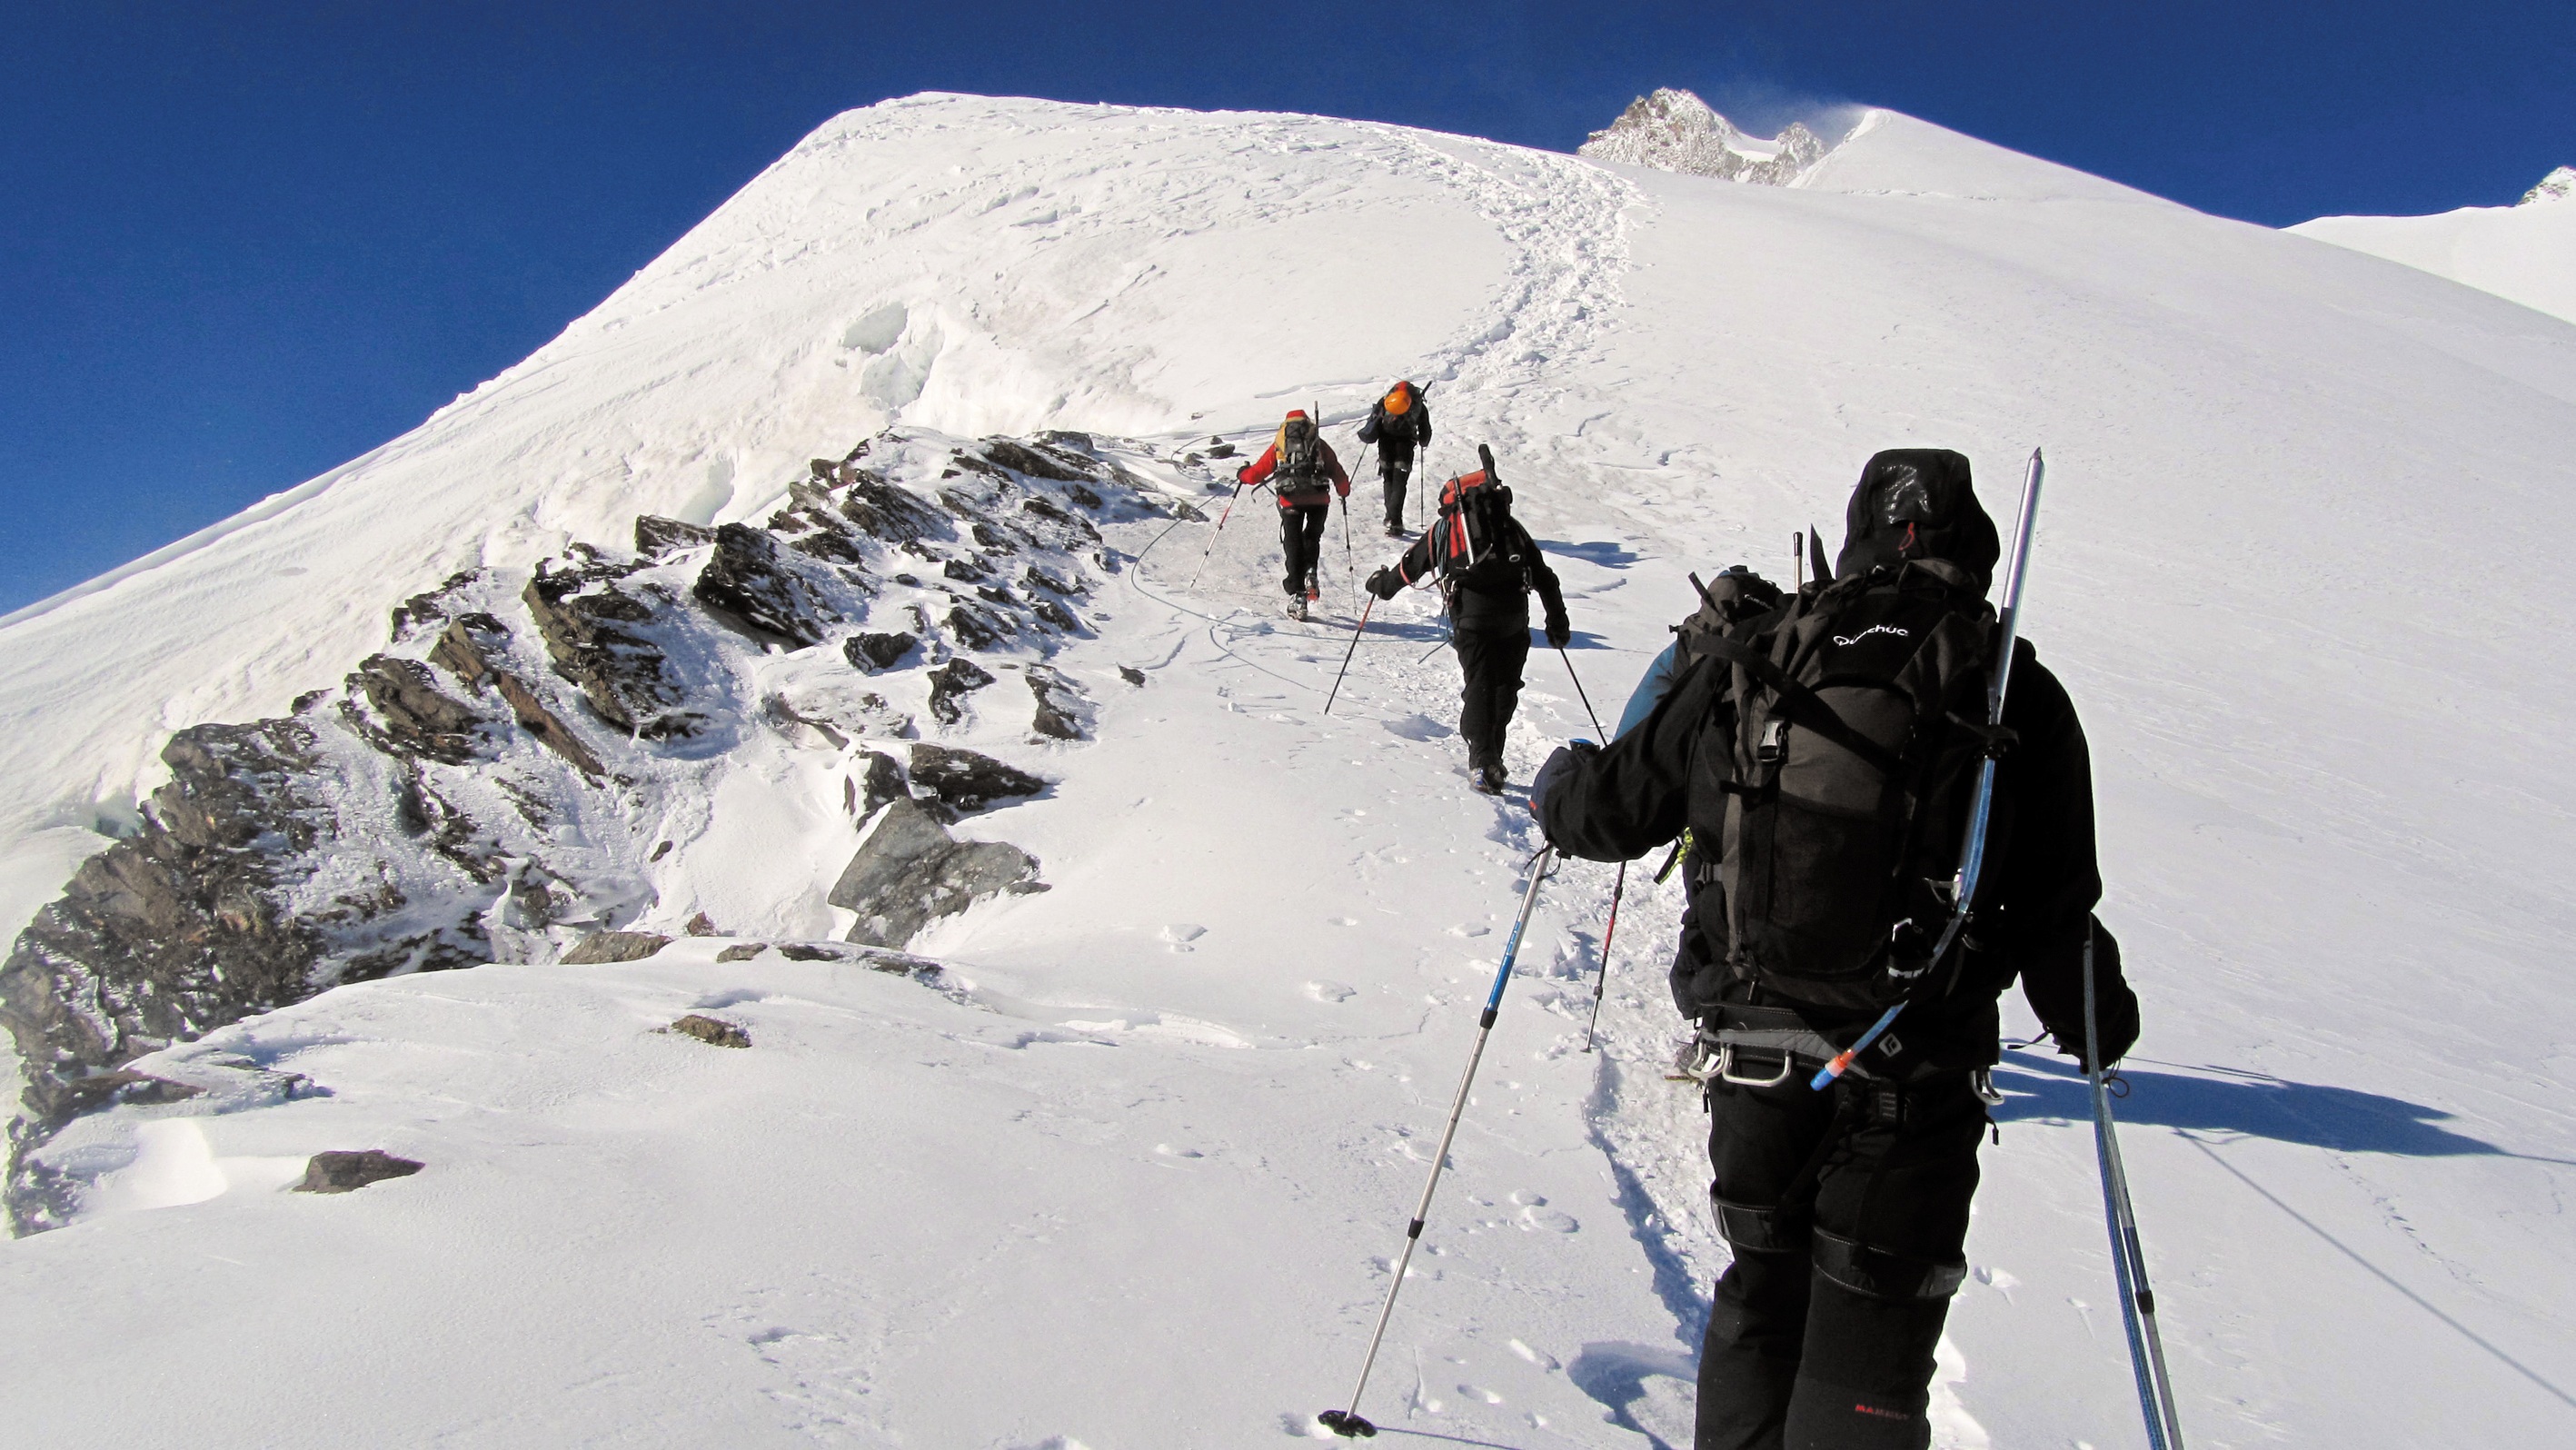
landscape, nature, mountain, snow, winter, adventure, mountain range, recreation, snowshoe, climbing, extreme sport, skiing, ridge, summit, mountaineering, winter sport, sports, alps, downhill, ski, footwear, piste, ski touring, hautes alpes, nordic skiing, ski mountaineering, ski equipment, outdoor recreation, geological phenomenon, mountain guide, telemark skiing, spot climbing